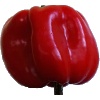
Label: Pepper Red 1